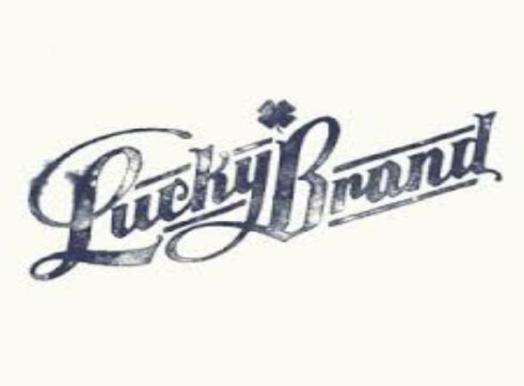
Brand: lucky brand
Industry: Clothes